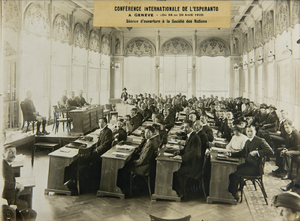
L'espéranto est une langue construite inventée par l'ophtalmologiste polonais Ludwik Lazar Zamenhof (1859–1917), qui publia en